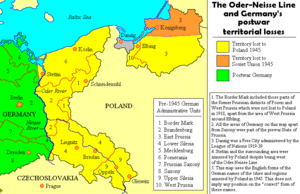
1945 est une année commune commençant un lundi.
La frontière entre l'Allemagne et la Pologne mesure 472 kilomètres. Elle suit pour l'essentiel le cours de l'Oder et de son affluent la Neisse, passant parfois d'une rive à l'autre sur les deux cours d'eau. Pour cette raison, on la désigne couramment par l'expression ligne Oder-Neisse, granica na Odrze i Nysie en polonais, et Oder-Neiße-Linie en allemand. En RDA, son appellation officielle était Oder-Neiße-Friedensgrenze. Cependant, ces expressions ne correspondent pas exactement à la réalité du terrain, notamment en ce qui concerne son tracé nord : au sud de Szczecin, la frontière s'écarte de l'Oder, passant à travers les bois, les lacs, les étangs et les champs à l'ouest de la ville. Elle atteint ainsi la lagune de Szczecin au niveau de la Neuwarper See qu'elle traverse tous les deux, puis scinde l'île d'Usedom qui sépare le golfe de la mer Baltique.